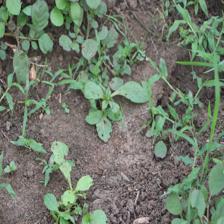
Label: BroadLeafWeed